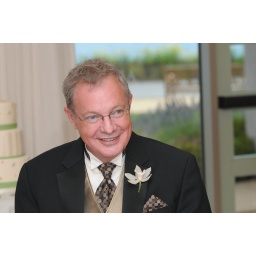
Bruce, sitting at the parents' table, in front of the cake. I like the view out the window behind him of the lavender.